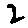
Label: 2